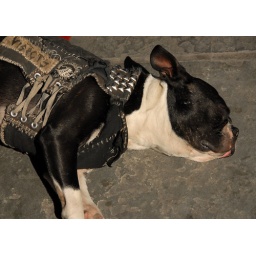
This dog belongs to the street performers in a later picture.  He was actually sleeping...not dead!